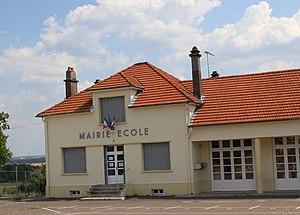
La mairie
Euffigneix est une commune française située dans le département de la Haute-Marne, en région Grand Est.